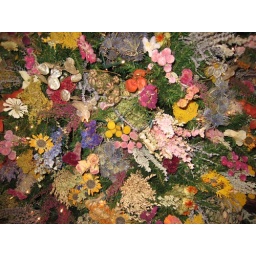
Jan took this picture of a dried flower Christmas tree on our Yuletide tour at Winterthur, in Wilmington, Delaware.